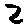
Label: 2